Nebraska Furniture Mart

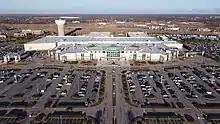
Nebraska Furniture Mart's Kansas City location

The Kansas City store opened in 2003 in the Village West development on the far western edge of Kansas City, Kansas, 12 miles (18 km) west of downtown Kansas City, Missouri. The store is located across from the Kansas Speedway and Children's Mercy Park. It encompasses a total of of retail and warehouse space and is on of land. It was the first location outside of Omaha to offer the full range of products. It draws visitors from all over the United States and has become a popular tourist attraction.